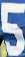
Number: 5